Donnerhall

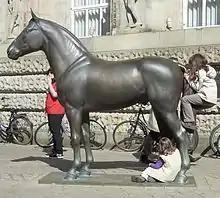
Donnerhall's bronze statue in Oldenburg

Donnerhall (May 31, 1981 – January 14, 2002) was a dressage stallion who was known not only for having a successful career as a sport horse, but also passing on his abilities to his offspring to become an influential sire.